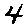
Label: 4